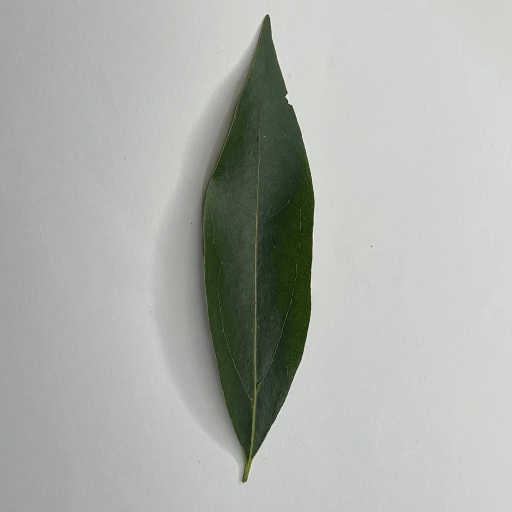
Species: Camphor
Leaf condition: Healthy Leaf